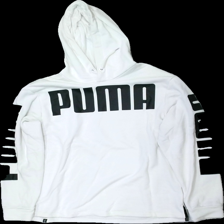
View: front
Type: Hoodie
Category: Men
Brand: Puma
Colors: White, Black
Material: 82% bomull 18% polyester
Pattern: Logo print
Cut: Regular
Size: S
Season: All
Damage: nopprigt
Damage location: top center
Price range: <50
Recommended usage: Reuse
Description: hoddie med tryck